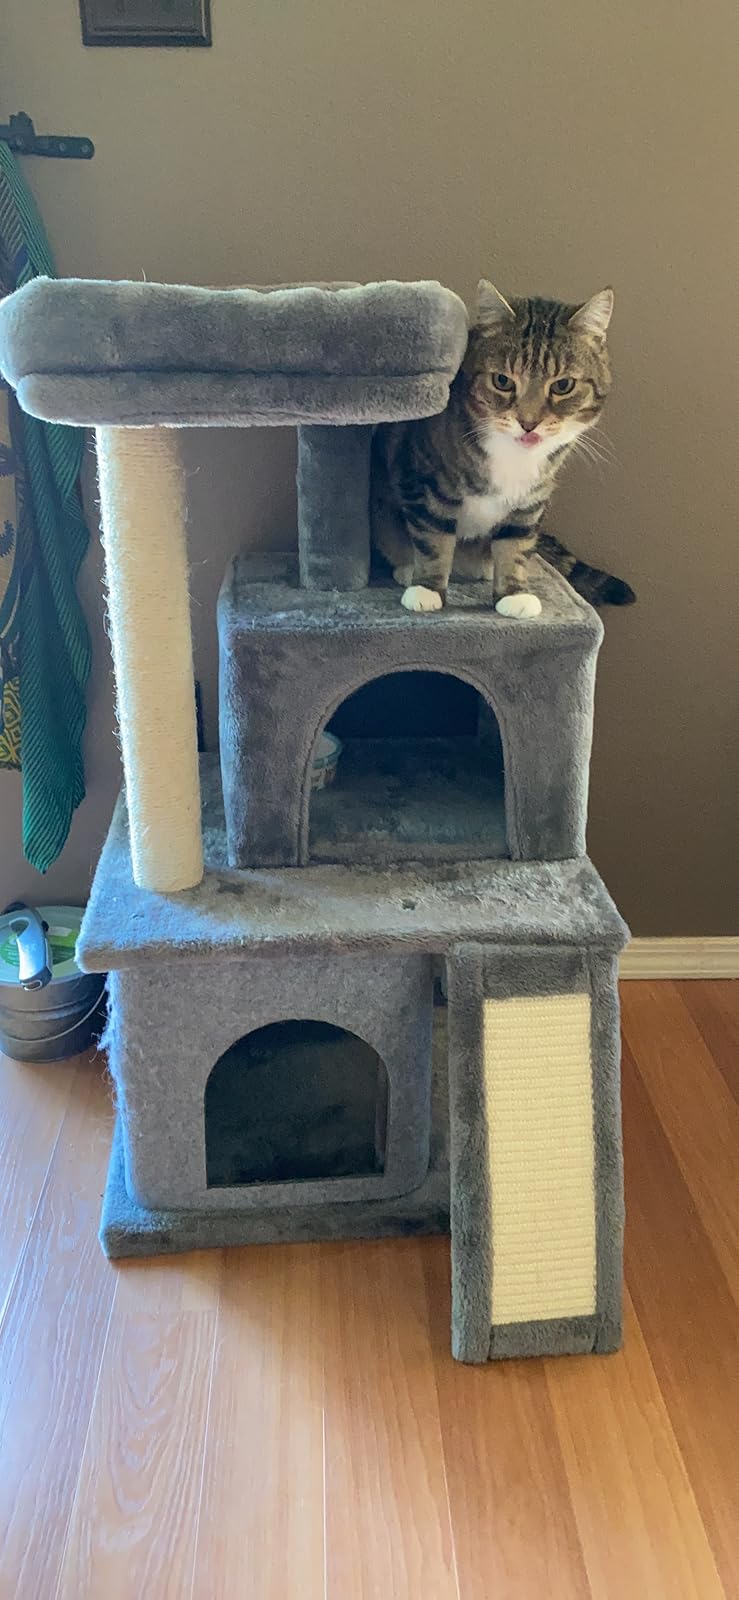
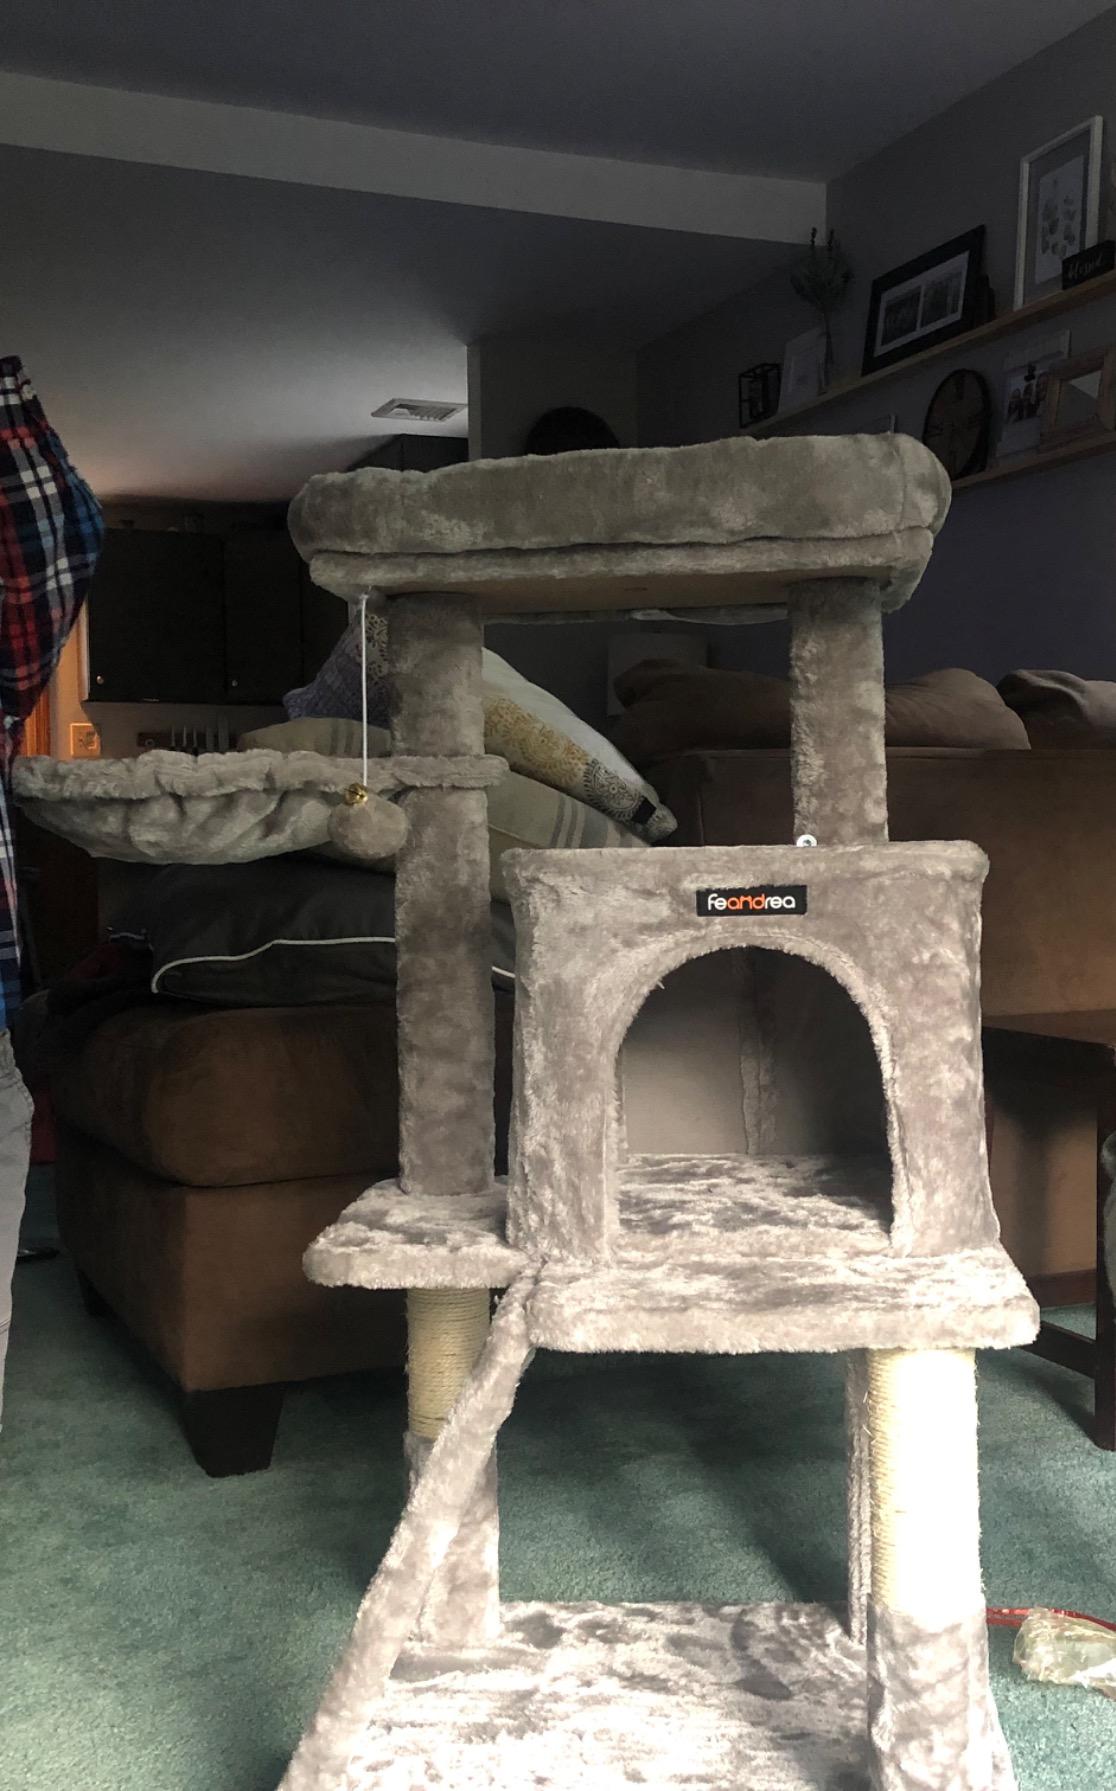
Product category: items_cat tree
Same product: no